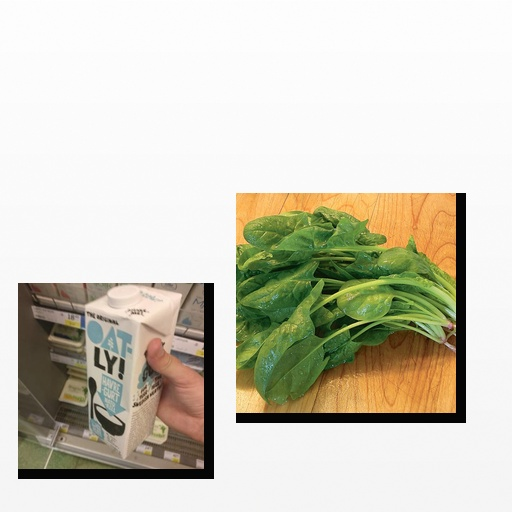
Food items: spinach, oatghurt